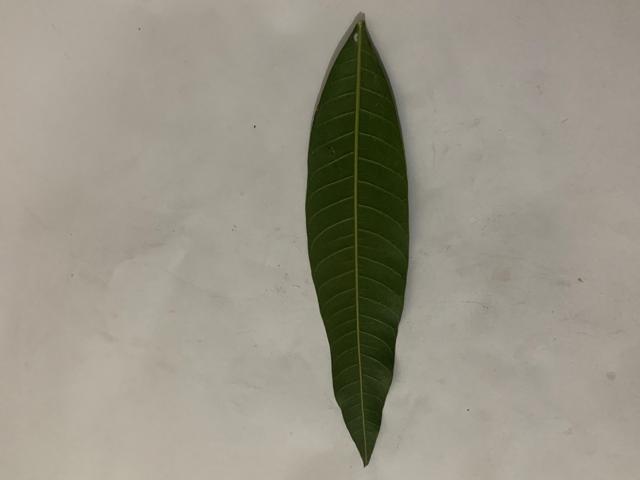
Mango leaf variety: Banana